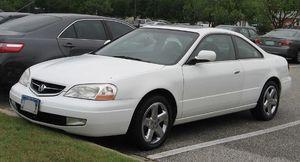
Acura est la marque haut de gamme de la firme japonaise Honda créée en 1986 et utilisée aux États-Unis, au Canada, au Mexique, à Hong Kong, en Chine depuis 2006, en Russie depuis 2014 et au Koweït depuis 2015. Ces produits visent les secteurs des automobiles de milieu et de haut de gamme. Le projet de Honda d'introduire la marque sur son marché intérieur japonais en 2008 est finalement suspendu, pour des motifs économiques, en premier lieu de la crise financière mondiale de 2007-2008.